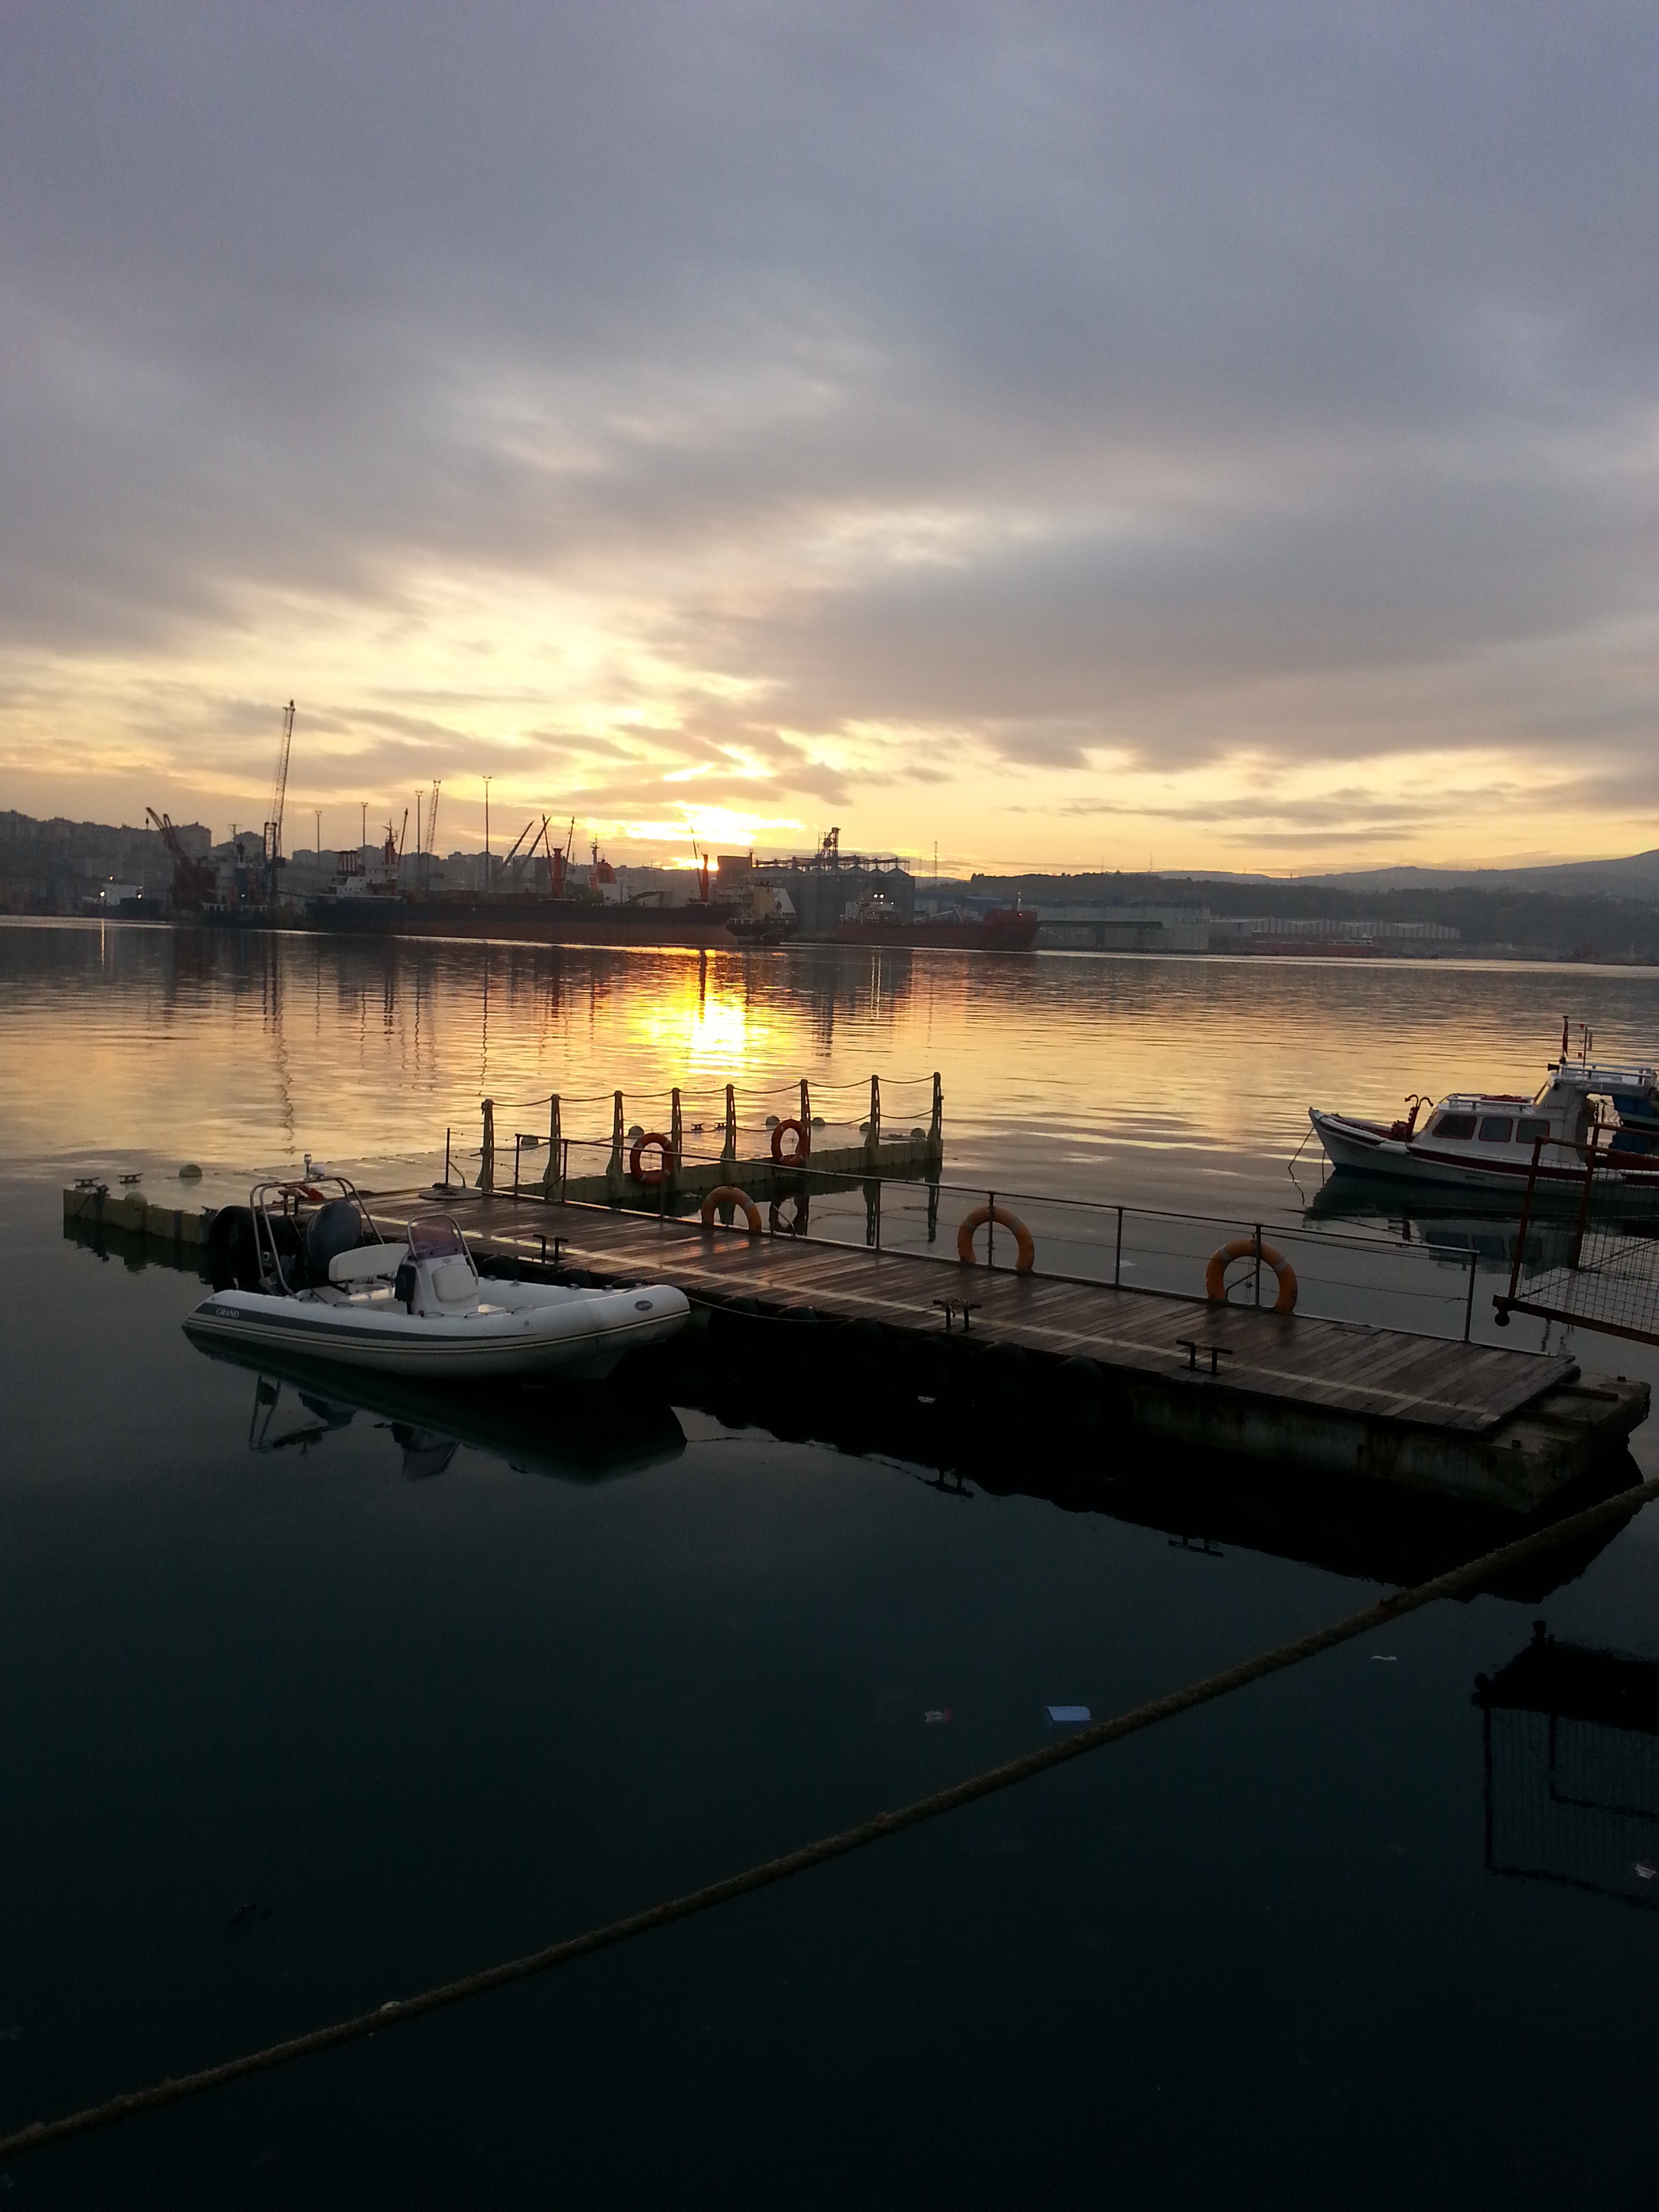
sea, coast, ocean, horizon, dock, cloud, sky, sunrise, sunset, boat, morning, dawn, dusk, evening, reflection, vehicle, bay, harbor, marina, port, solar, marine, bandirma